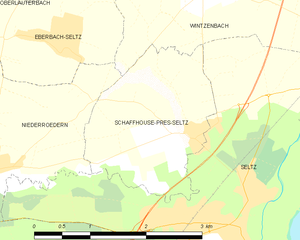
Carte des communes françaises